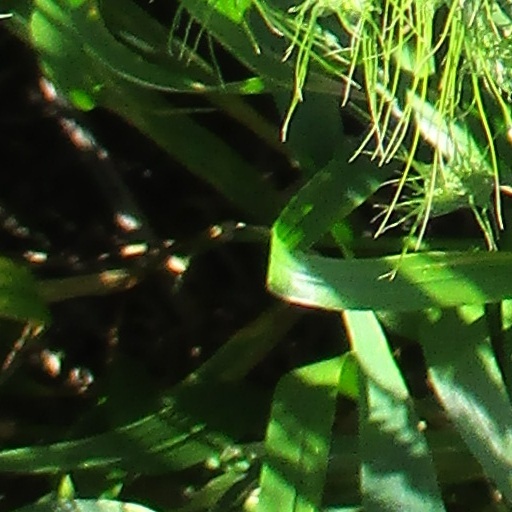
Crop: wheat